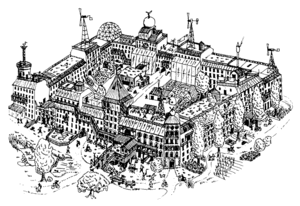
un bolo urbain suisse
Bolo'bolo est un essai du Suisse alémanique P.M. traitant d'écologie politique, sous une approche assez ouverte, concrète et hors du commun, considérée par certains comme d'influence anarchiste, écrit en 1983. Bien que n'ayant bénéficié d'aucune publicité autre que le bouche-à-oreille, il a été traduit dans nombre de langues et réédité plusieurs fois.